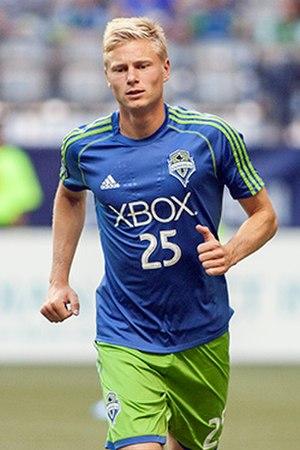
Andy Rose est un footballeur australien né le 13 février 1990 à Melbourne. Il évolue au poste de milieu de terrain avec les Whitecaps de Vancouver en MLS.